Sherif Nour

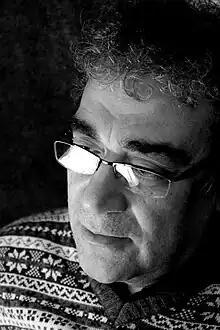
Nour in 2013

Sherif Nour (born 28 July 1958) is an Egyptian composer. Brought up in Cairo, Nour studied at composition at Helwan University. He has composed for various television, radio serials and films, including providing music for 270 episodes of the Egyptian cartoon "Bakaar".